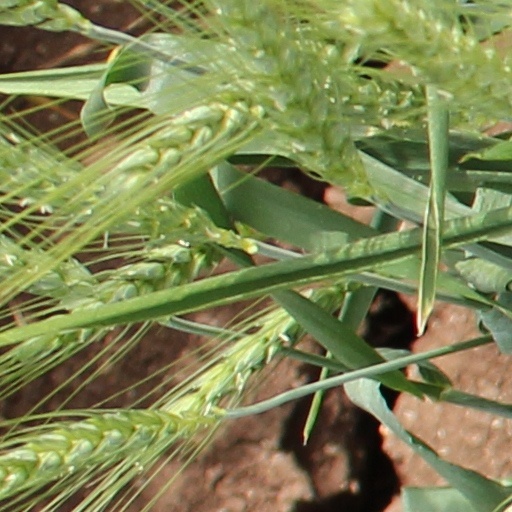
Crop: wheat